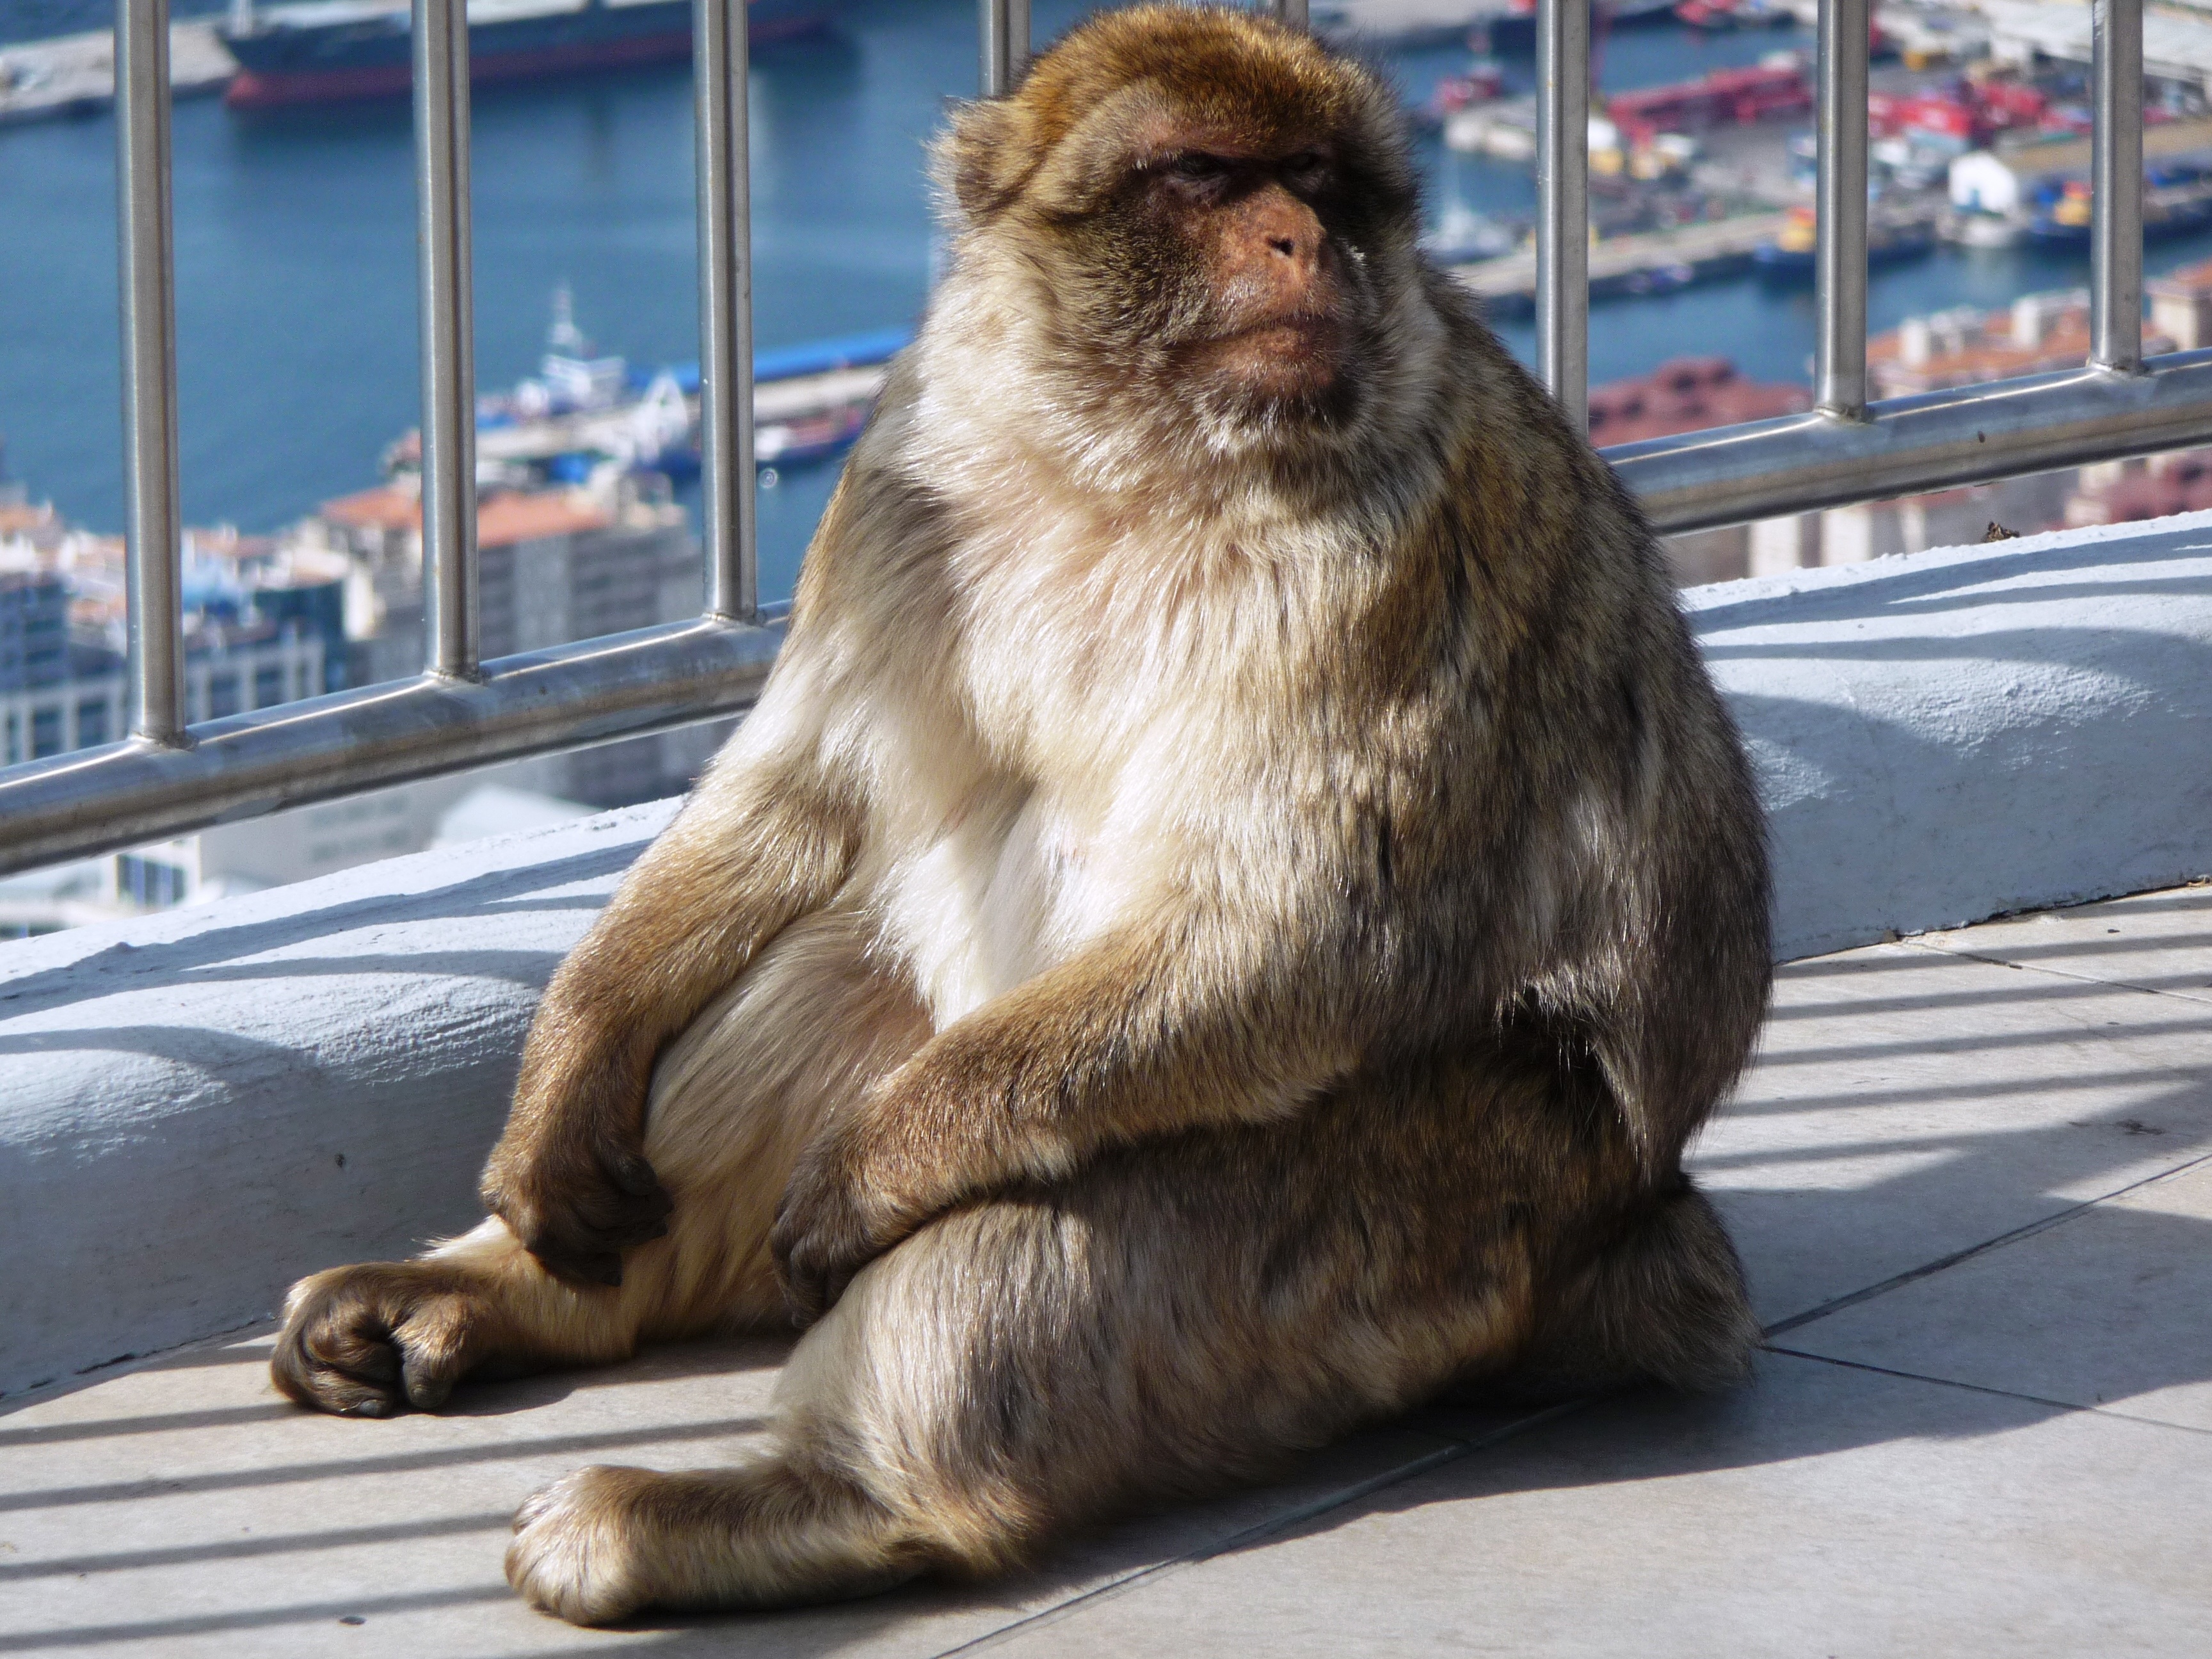
zoo, mammal, monkey, fauna, primate, gibraltar, vertebrate, macaque, old world monkey, dog breed group, rock of gibraltar, makakhane, aphane, gibraltarapa